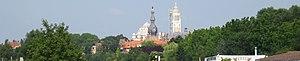
Vue panoramique de Comines
Comines est une commune française du département du Nord et de la région Hauts-de-France, située en Flandre romane. Elle est limitrophe de Comines en Belgique avec qui elle ne formait qu'un jusqu'en 1668, date à laquelle la partie au sud de la Lys devient française. Elle fait partie de la Métropole européenne de Lille.